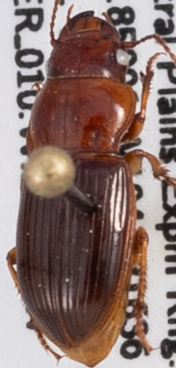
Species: Cratacanthus dubius
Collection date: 2021-07-07 04:00:00
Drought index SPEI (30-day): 1.546
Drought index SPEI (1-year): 0.086
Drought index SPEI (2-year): -0.418